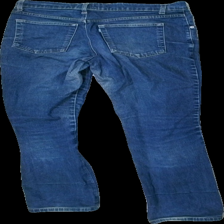
View: back
Type: Jeans
Category: Ladies
Brand: Not in the list
Brand text on label: Tracy
Colors: Blue
Material: 100% Cotton
Cut: Regular
Size: 38
Price range: 50-100
Recommended usage: Reuse
Description: blue jeans